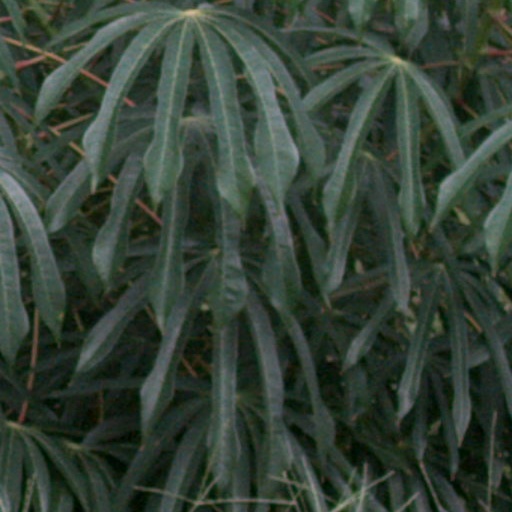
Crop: cassava